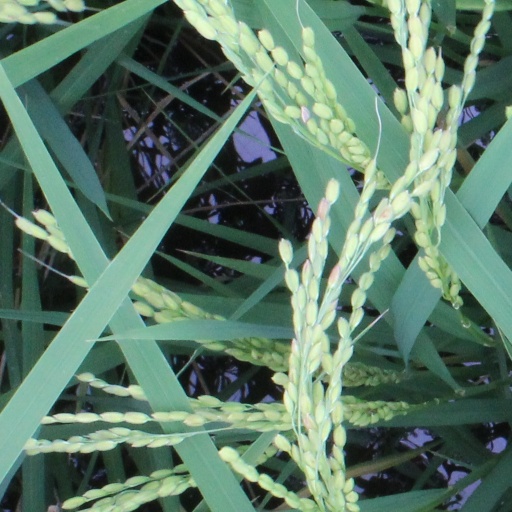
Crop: rice